Chris Bosh

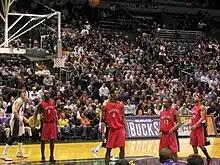
Bosh and his teammates in a 2005–06 game against the Milwaukee Bucks. From left: Pape Sow, Bosh, Mike James and Morris Peterson.

With the departure of the disenchanted franchise face of the team, Vince Carter, in December 2004, Bosh was simultaneously anointed as the new leader around whom Toronto would build. In the remaining games following Carter's departure, the power forward averaged 18.4 points, 9.5 rebounds, 1.6 blocks, and 38.1 minutes per game, improving in every major statistical category. Bosh was awarded his first ever NBA Eastern Conference Player of the Week for games played between January 3 and 9, 2005. As the season drew to a close, analysts predicted that Bosh would become an All-Star one day. He finished the 2004–05 season as the leading scorer and leading rebounder for the team on 21 and 46 occasions respectively.